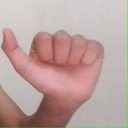
अक्षर: त